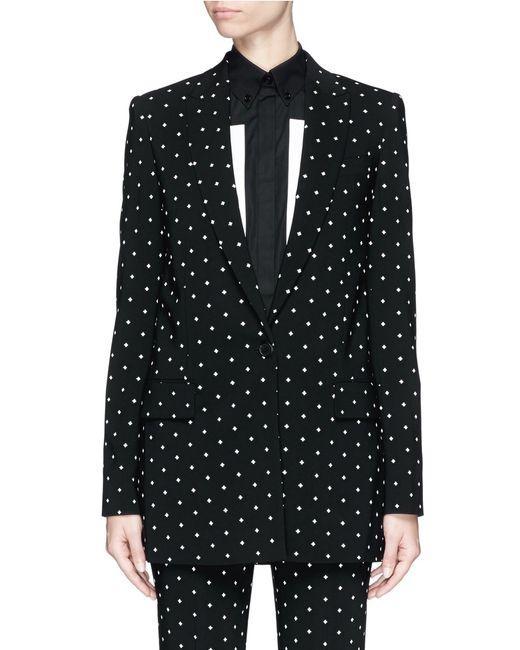
Schwarzes Hemd und Mantel mit weißem Punkt darauf